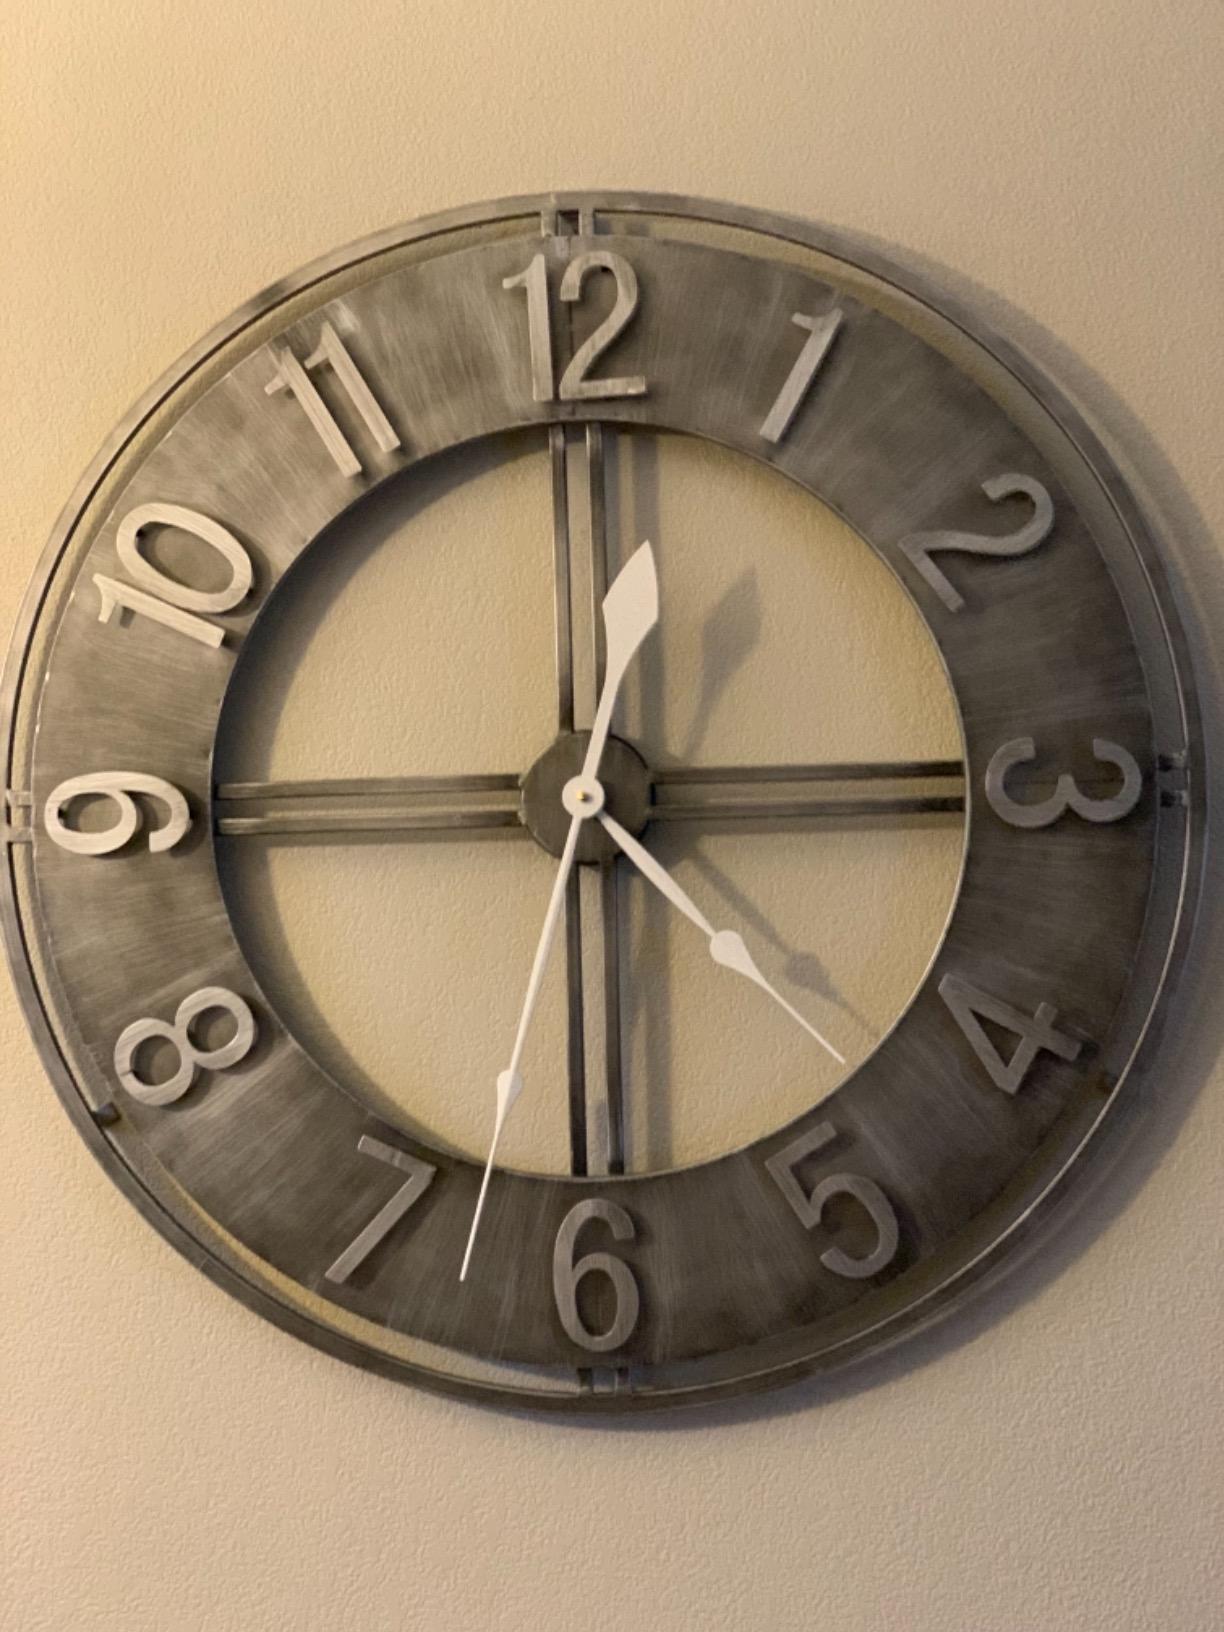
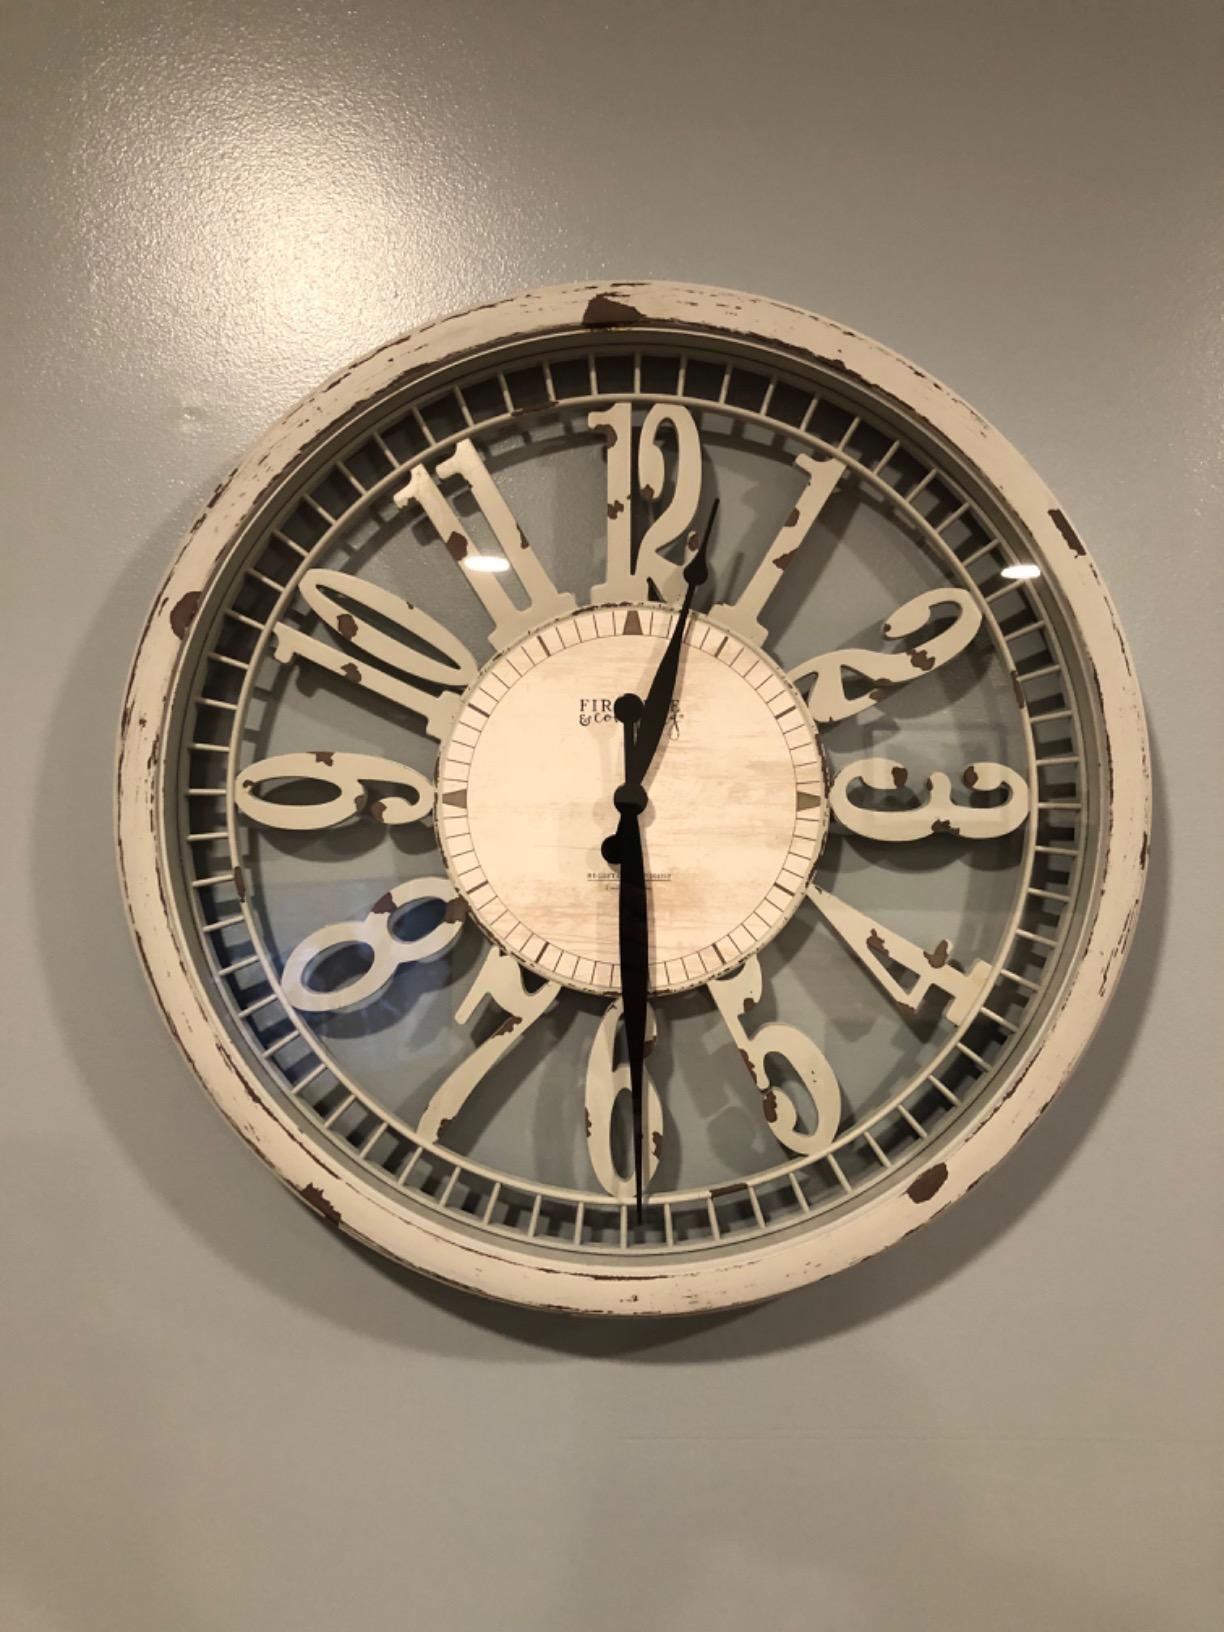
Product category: clock
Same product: no